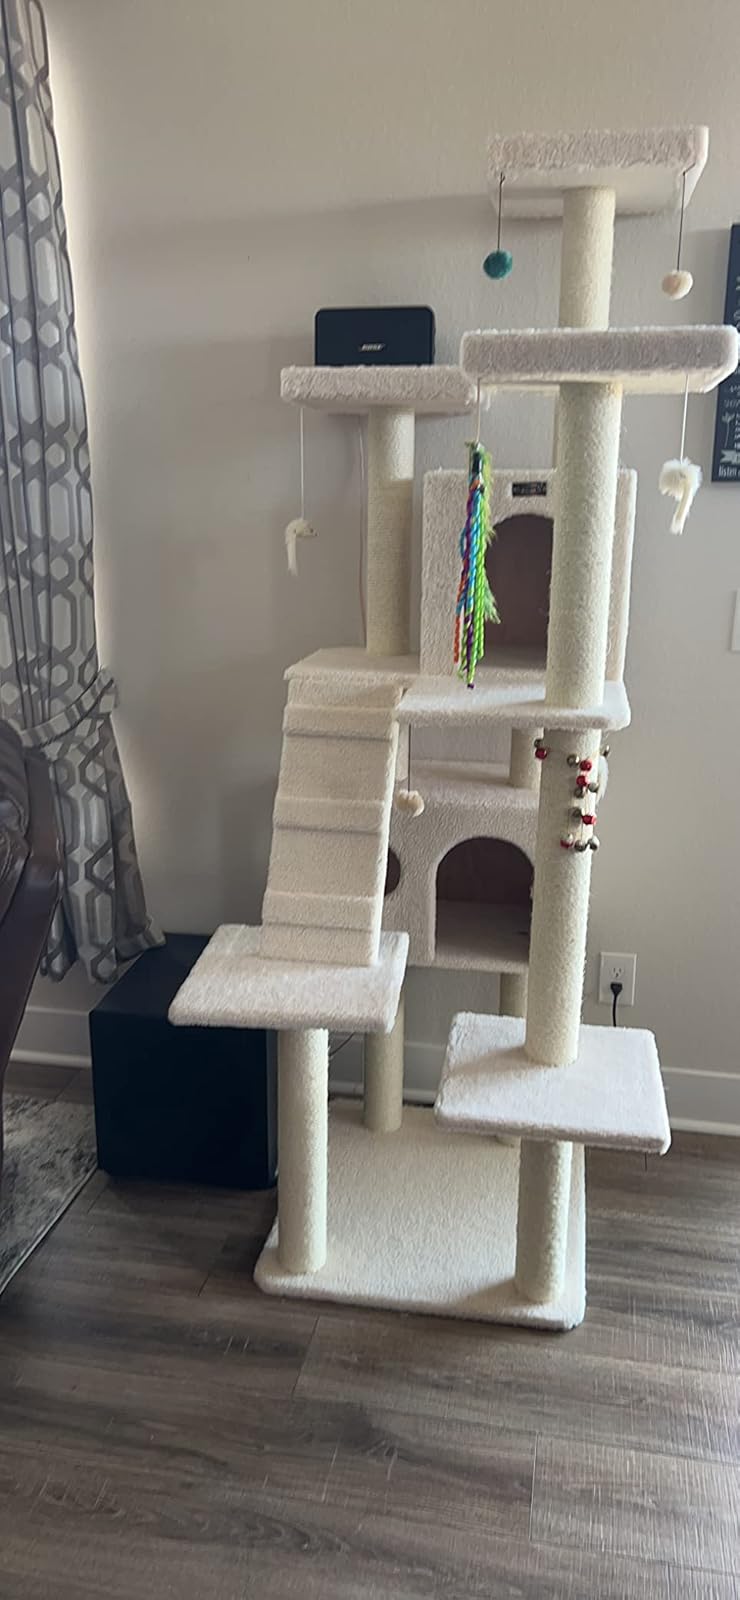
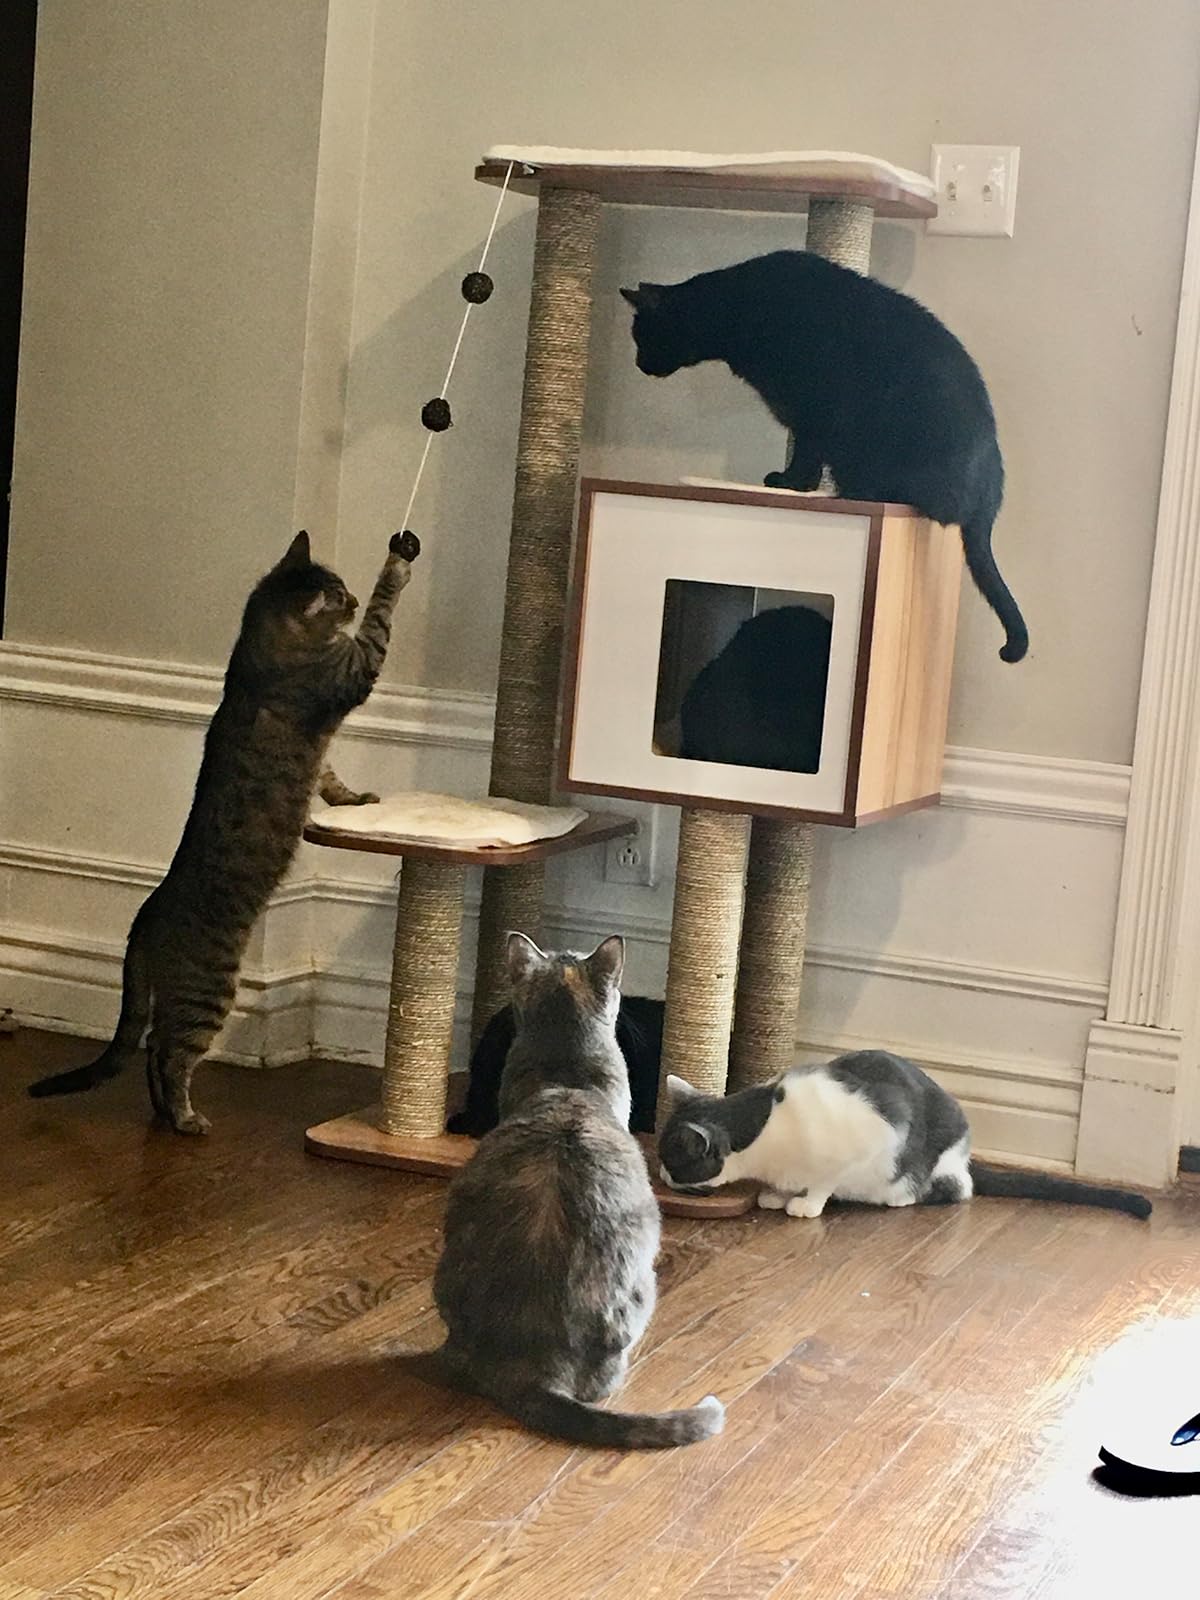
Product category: items_cat tree
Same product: no